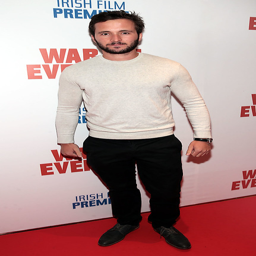
person pictured at the premiere screening of film .